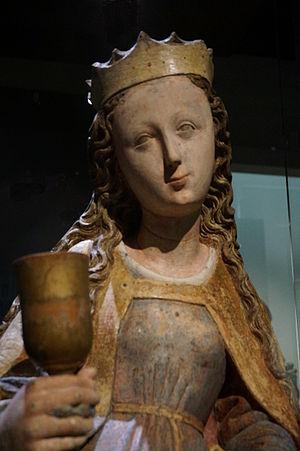
lors de l'exposition sculptures souabes de la fin du moyen âge du musée de CLuny.
Le musée de Cluny, de son nom officiel Musée national du Moyen Âge - Thermes et hôtel de Cluny, est situé dans le 5ᵉ arrondissement de Paris, au cœur du Quartier latin, dans un hôtel particulier du XIIIᵉ siècle : l'hôtel de Cluny. Il possède l'une des plus importantes collections mondiales d'objets et d'œuvres d'art de l'époque médiévale et les thermes de Cluny, qui y sont contigus, en font également partie.